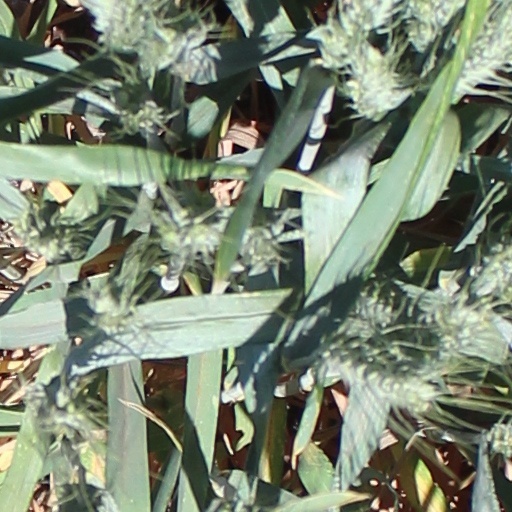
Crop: wheat